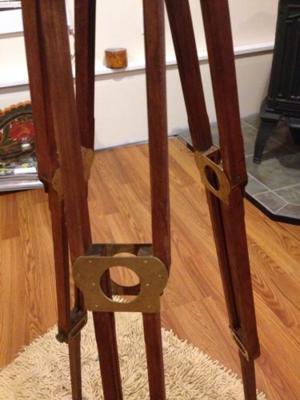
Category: table